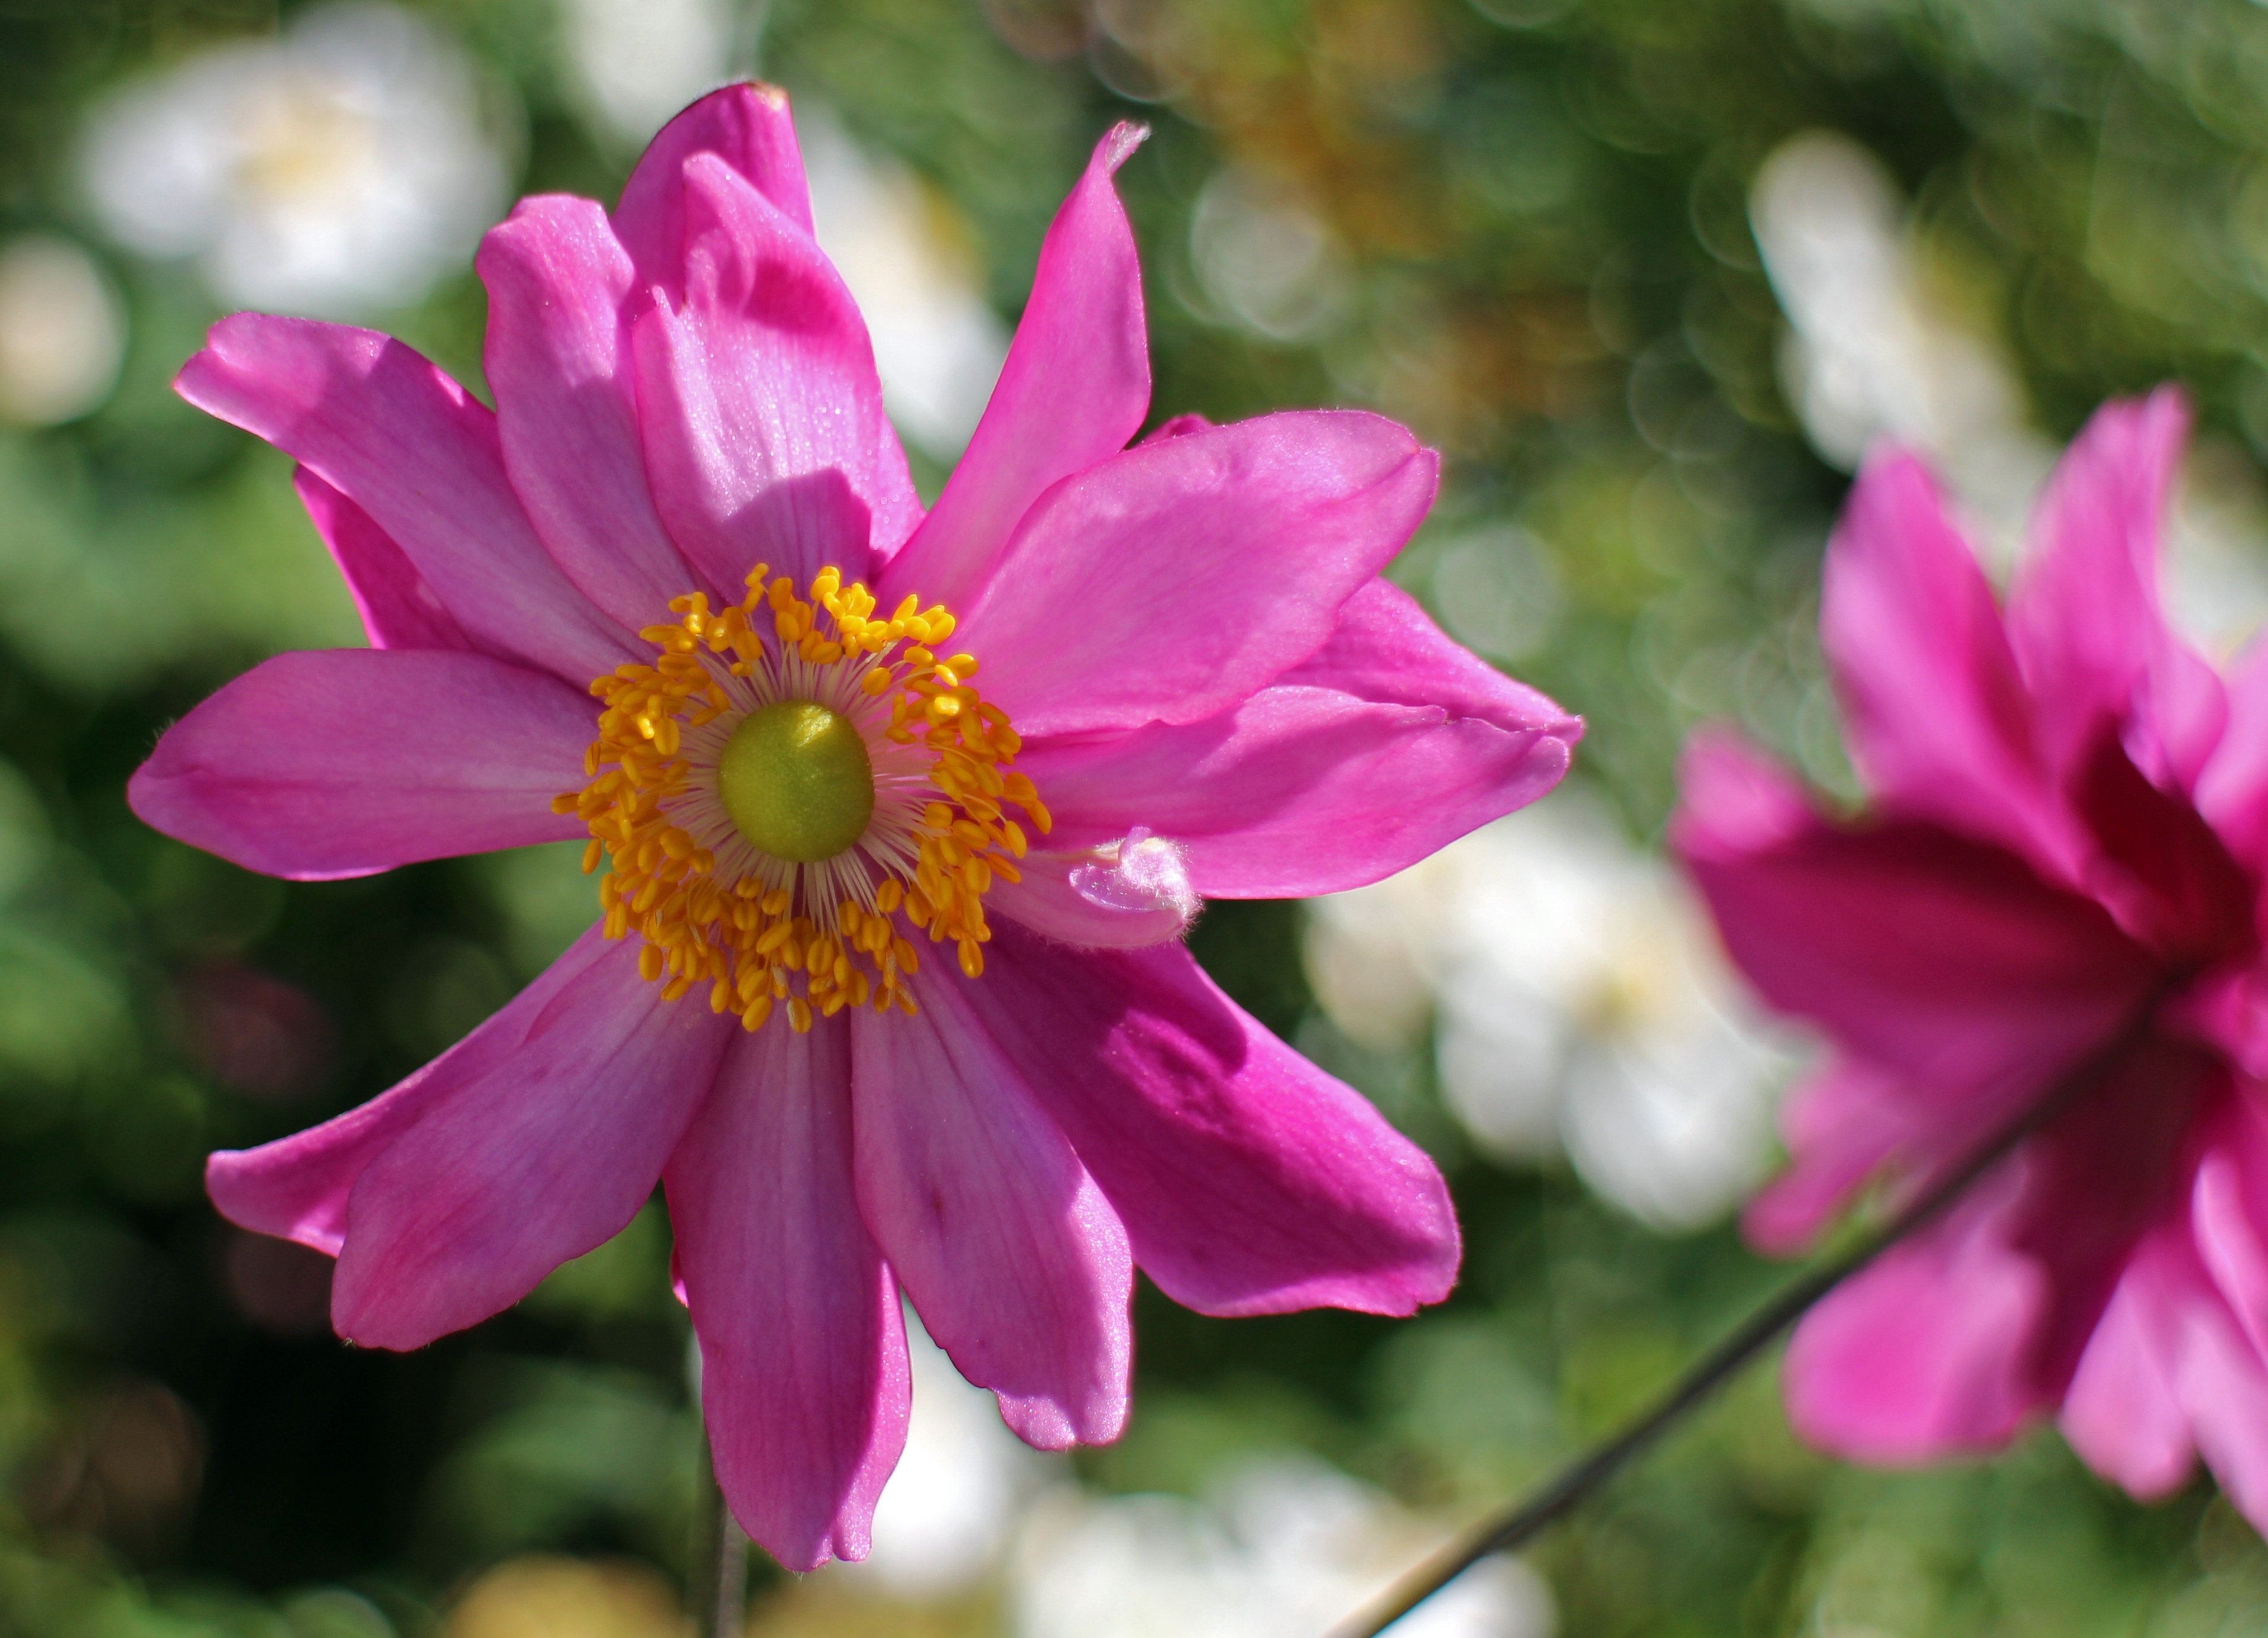
blossom, plant, flower, petal, bloom, autumn, botany, pink, flora, wildflower, dahlia, anemone, flower garden, macro photography, garden plant, flowering plant, daisy family, autumn garden, fall anemone, annual plant, land plant, garden cosmos